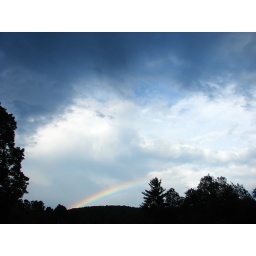
This black cloud went by but we still didn't get any rain. This was an improbable occurrence.